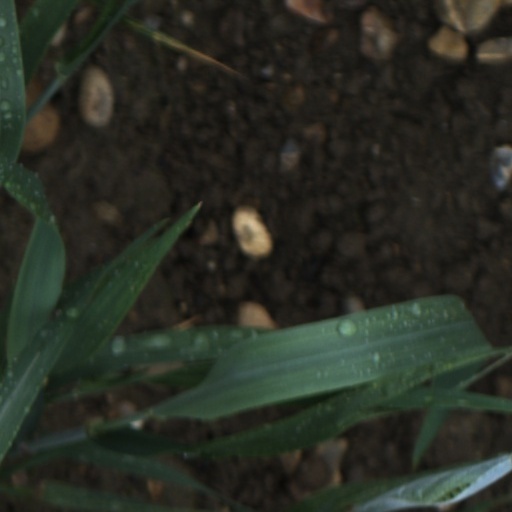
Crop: wheat